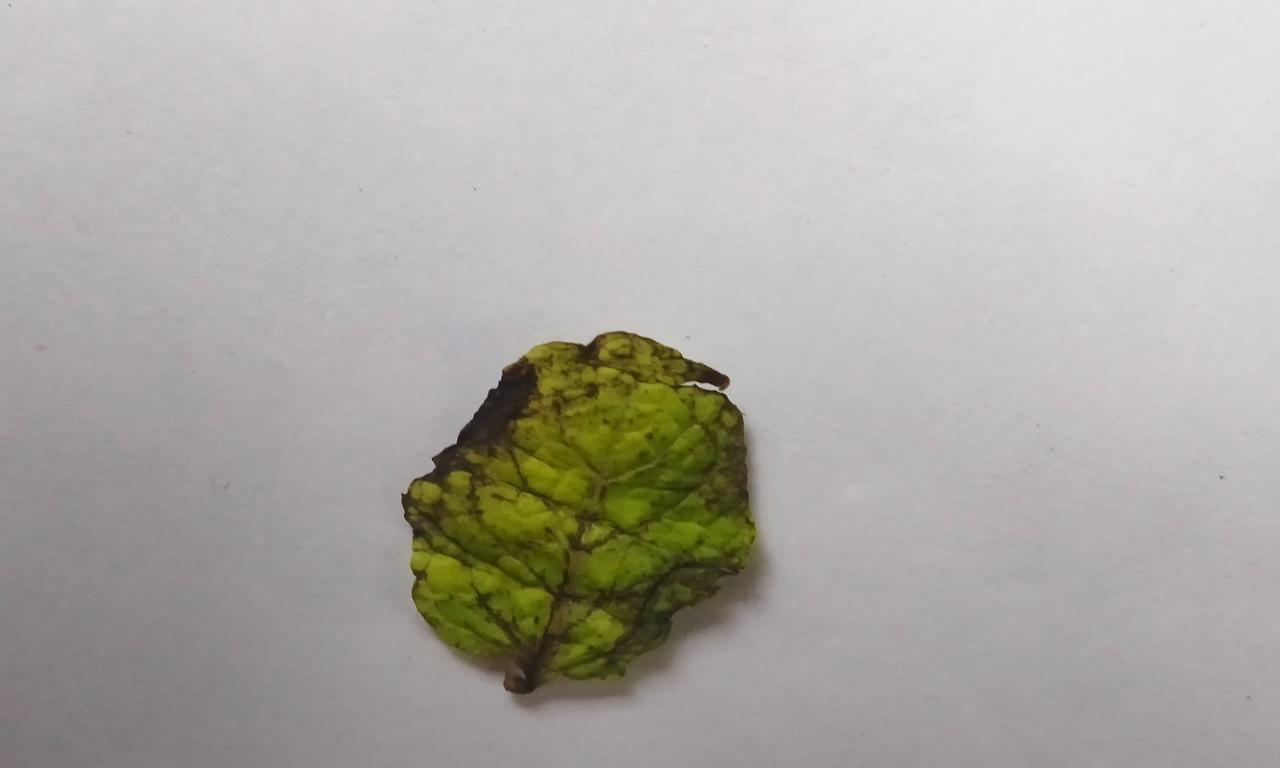
Label: Spoiled